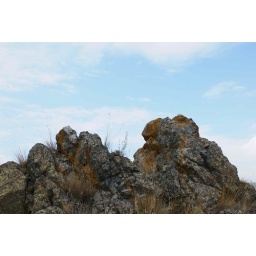
I love the silhouettes of the grass against the sky